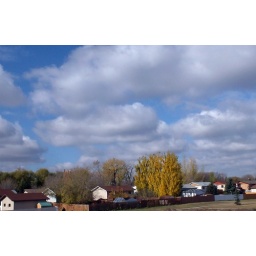
as seen from under a blanket of Fluffy white clouds